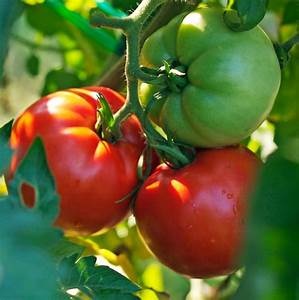
Label: tomato